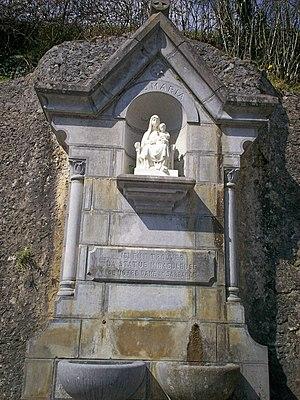
Sarrance (Pyrénées-Atlantiques) - Vierge à l'enfant - Lieu où on a trouvé la statue.